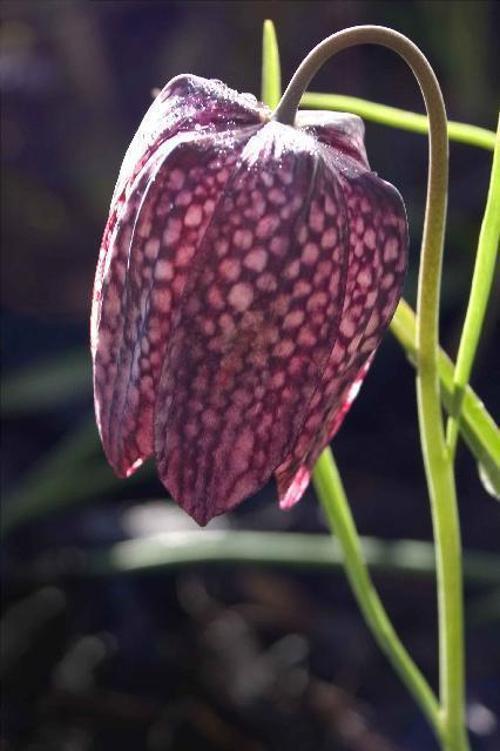
Label: fritillary